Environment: real
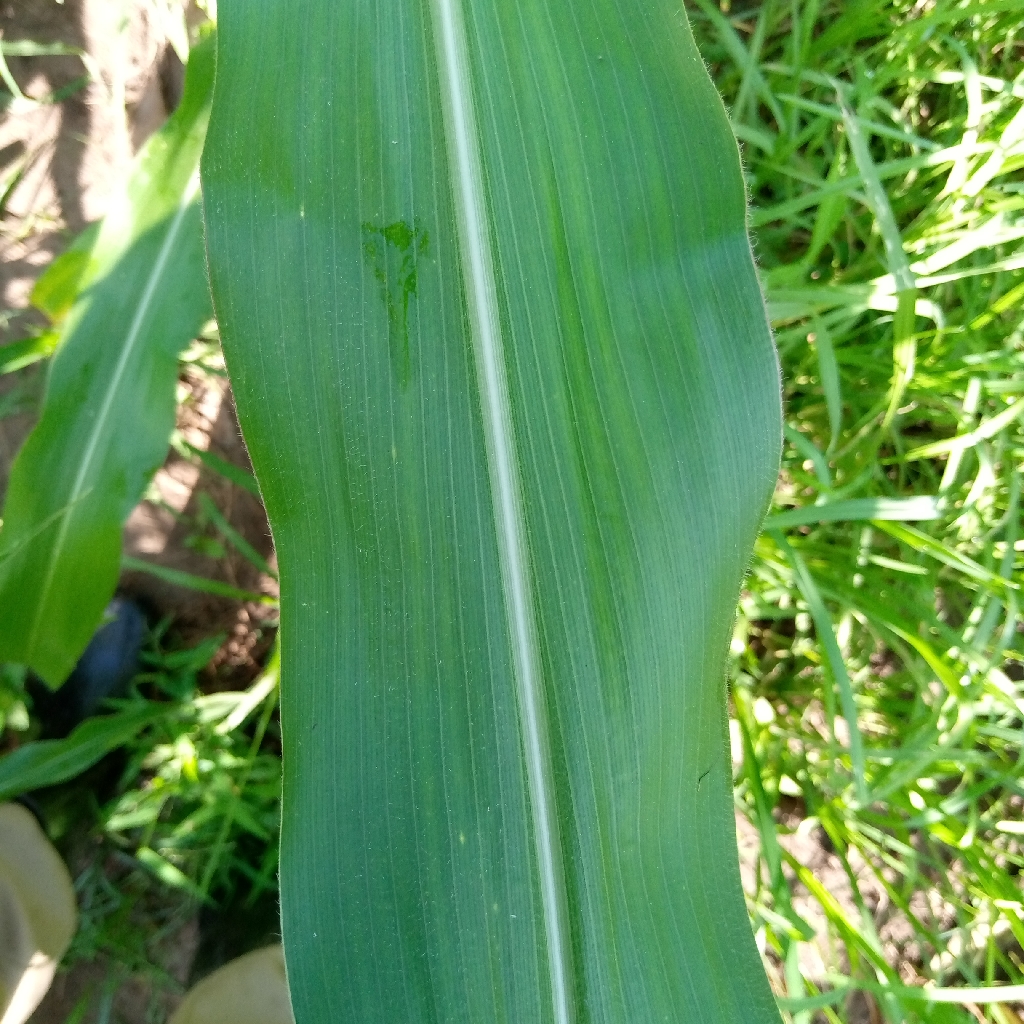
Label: healthy